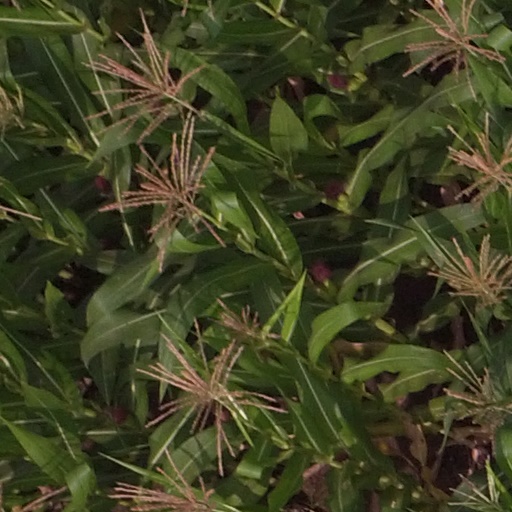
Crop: maize; corn